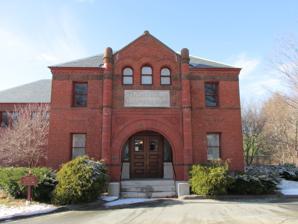
Building: Goodnow Library
Country: United States of America
Year built: 1863
United States historic place Goodnow Library U.S. National Register of Historic Places Goodnow Library: Sudbury, Massachusetts Show map of Massachusetts Show map of the United States Location 21 Concord Rd., Sudbury, Massachusetts Coordinates 42°21′47″N 71°25′2″W / 42.36306°N 71.41722°W / 42.36306; -71.41722 Built 1862 Architect Joseph R. Richards , et al. Architectural style Romanesque, Octagon Mode NRHP reference No. 02000549 Added to NRHP May 22, 2002 The Goodnow Library is an historic public library building located at 21 Concord Road in Sudbury, Massachusetts . It is named for Sudbury-native John Goodnow II, who died in 1851 and left to the town of Sudbury a 3-acre (1.2 ha) site for a library, $2,500 to build it, and $20,000 to buy books and to maintain it. Construction of the two-story octagon -shaped building began in 1862 and was finished in 1863. In the 1990s, the library was expanded to its present size, but the original octagon survives as a reading room. On May 22, 2002, it was added to the National Register of Historic Places . See also National Register of Historic Places listings in Middlesex County, Massachusetts References